Verano de Escándalo (2001)

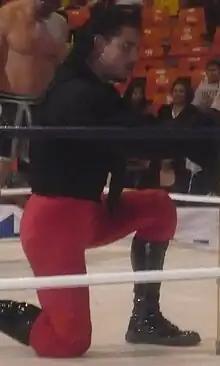
El Zorro, part of the winning team in the main event.

The 2001 Verano de Escándalo (Spanish for "Summer of Scandal") was the fifth annual "Verano de Escándalo" professional wrestling show promoted by AAA. The show took place on September 16, 2001, in Naucalpan, Mexico. The main event featured an eight-man "Atómicos" tag team match between the team of Canek, Zorro, Latin Lover, and Heavy Metal facing the team of Cibernético, Headhunter I, Electroshock, and Abismo Negro.